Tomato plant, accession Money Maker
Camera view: bottom (45 deg); turntable rotation: 150 degrees
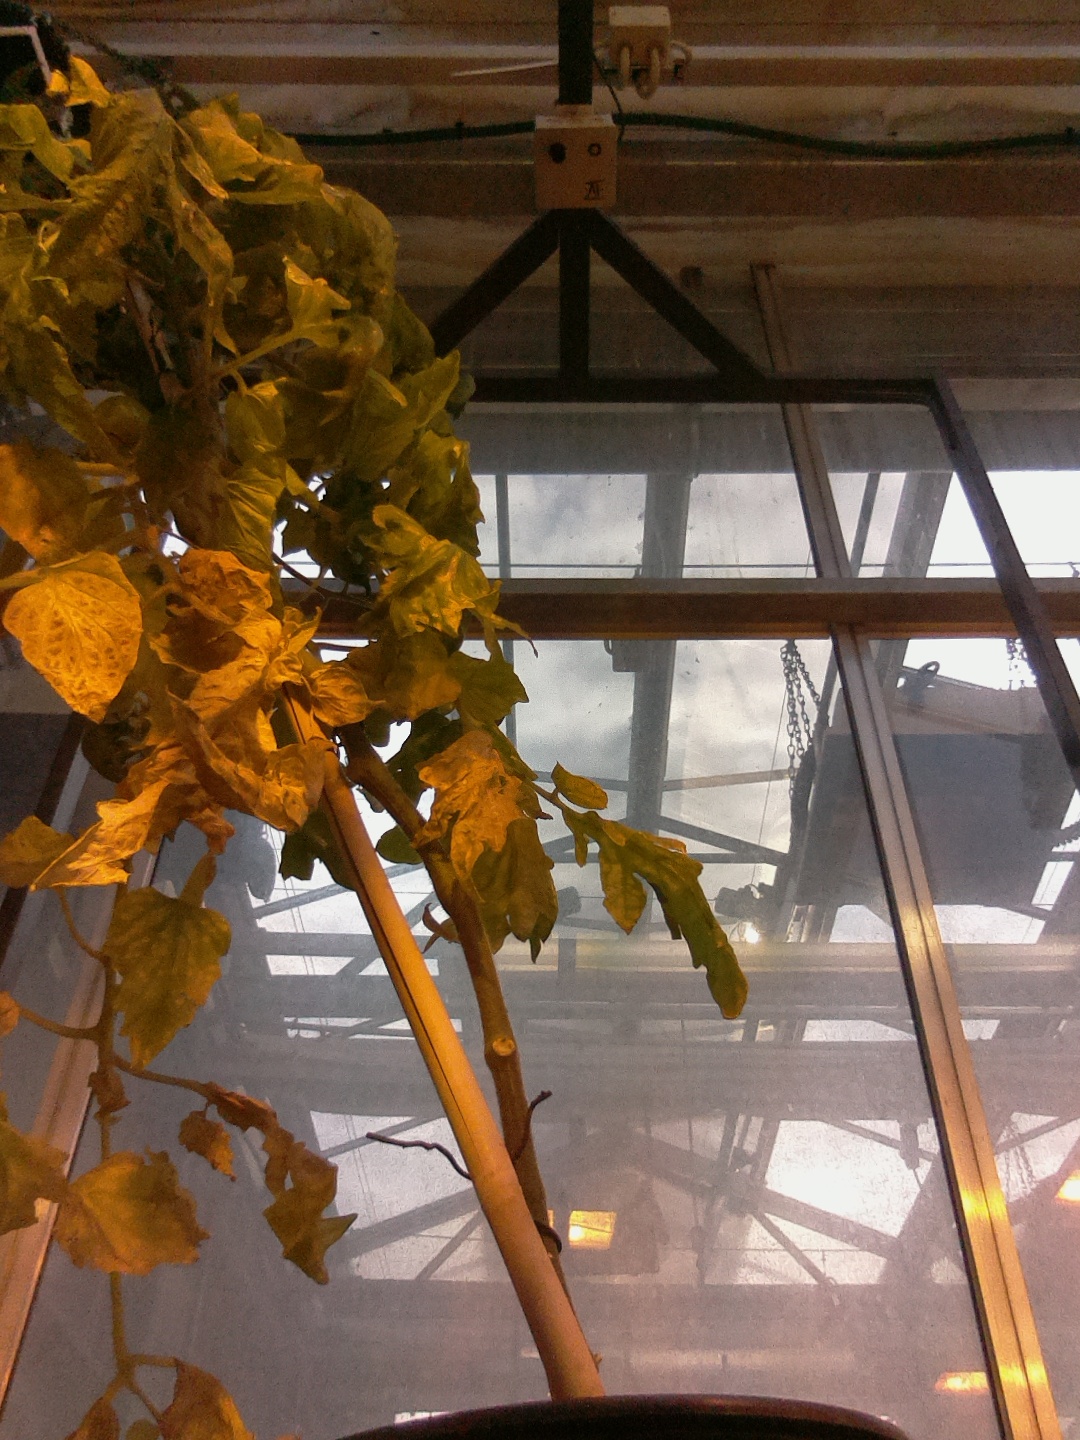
BBCH growth stage 79: 90% -100% of final fruit size